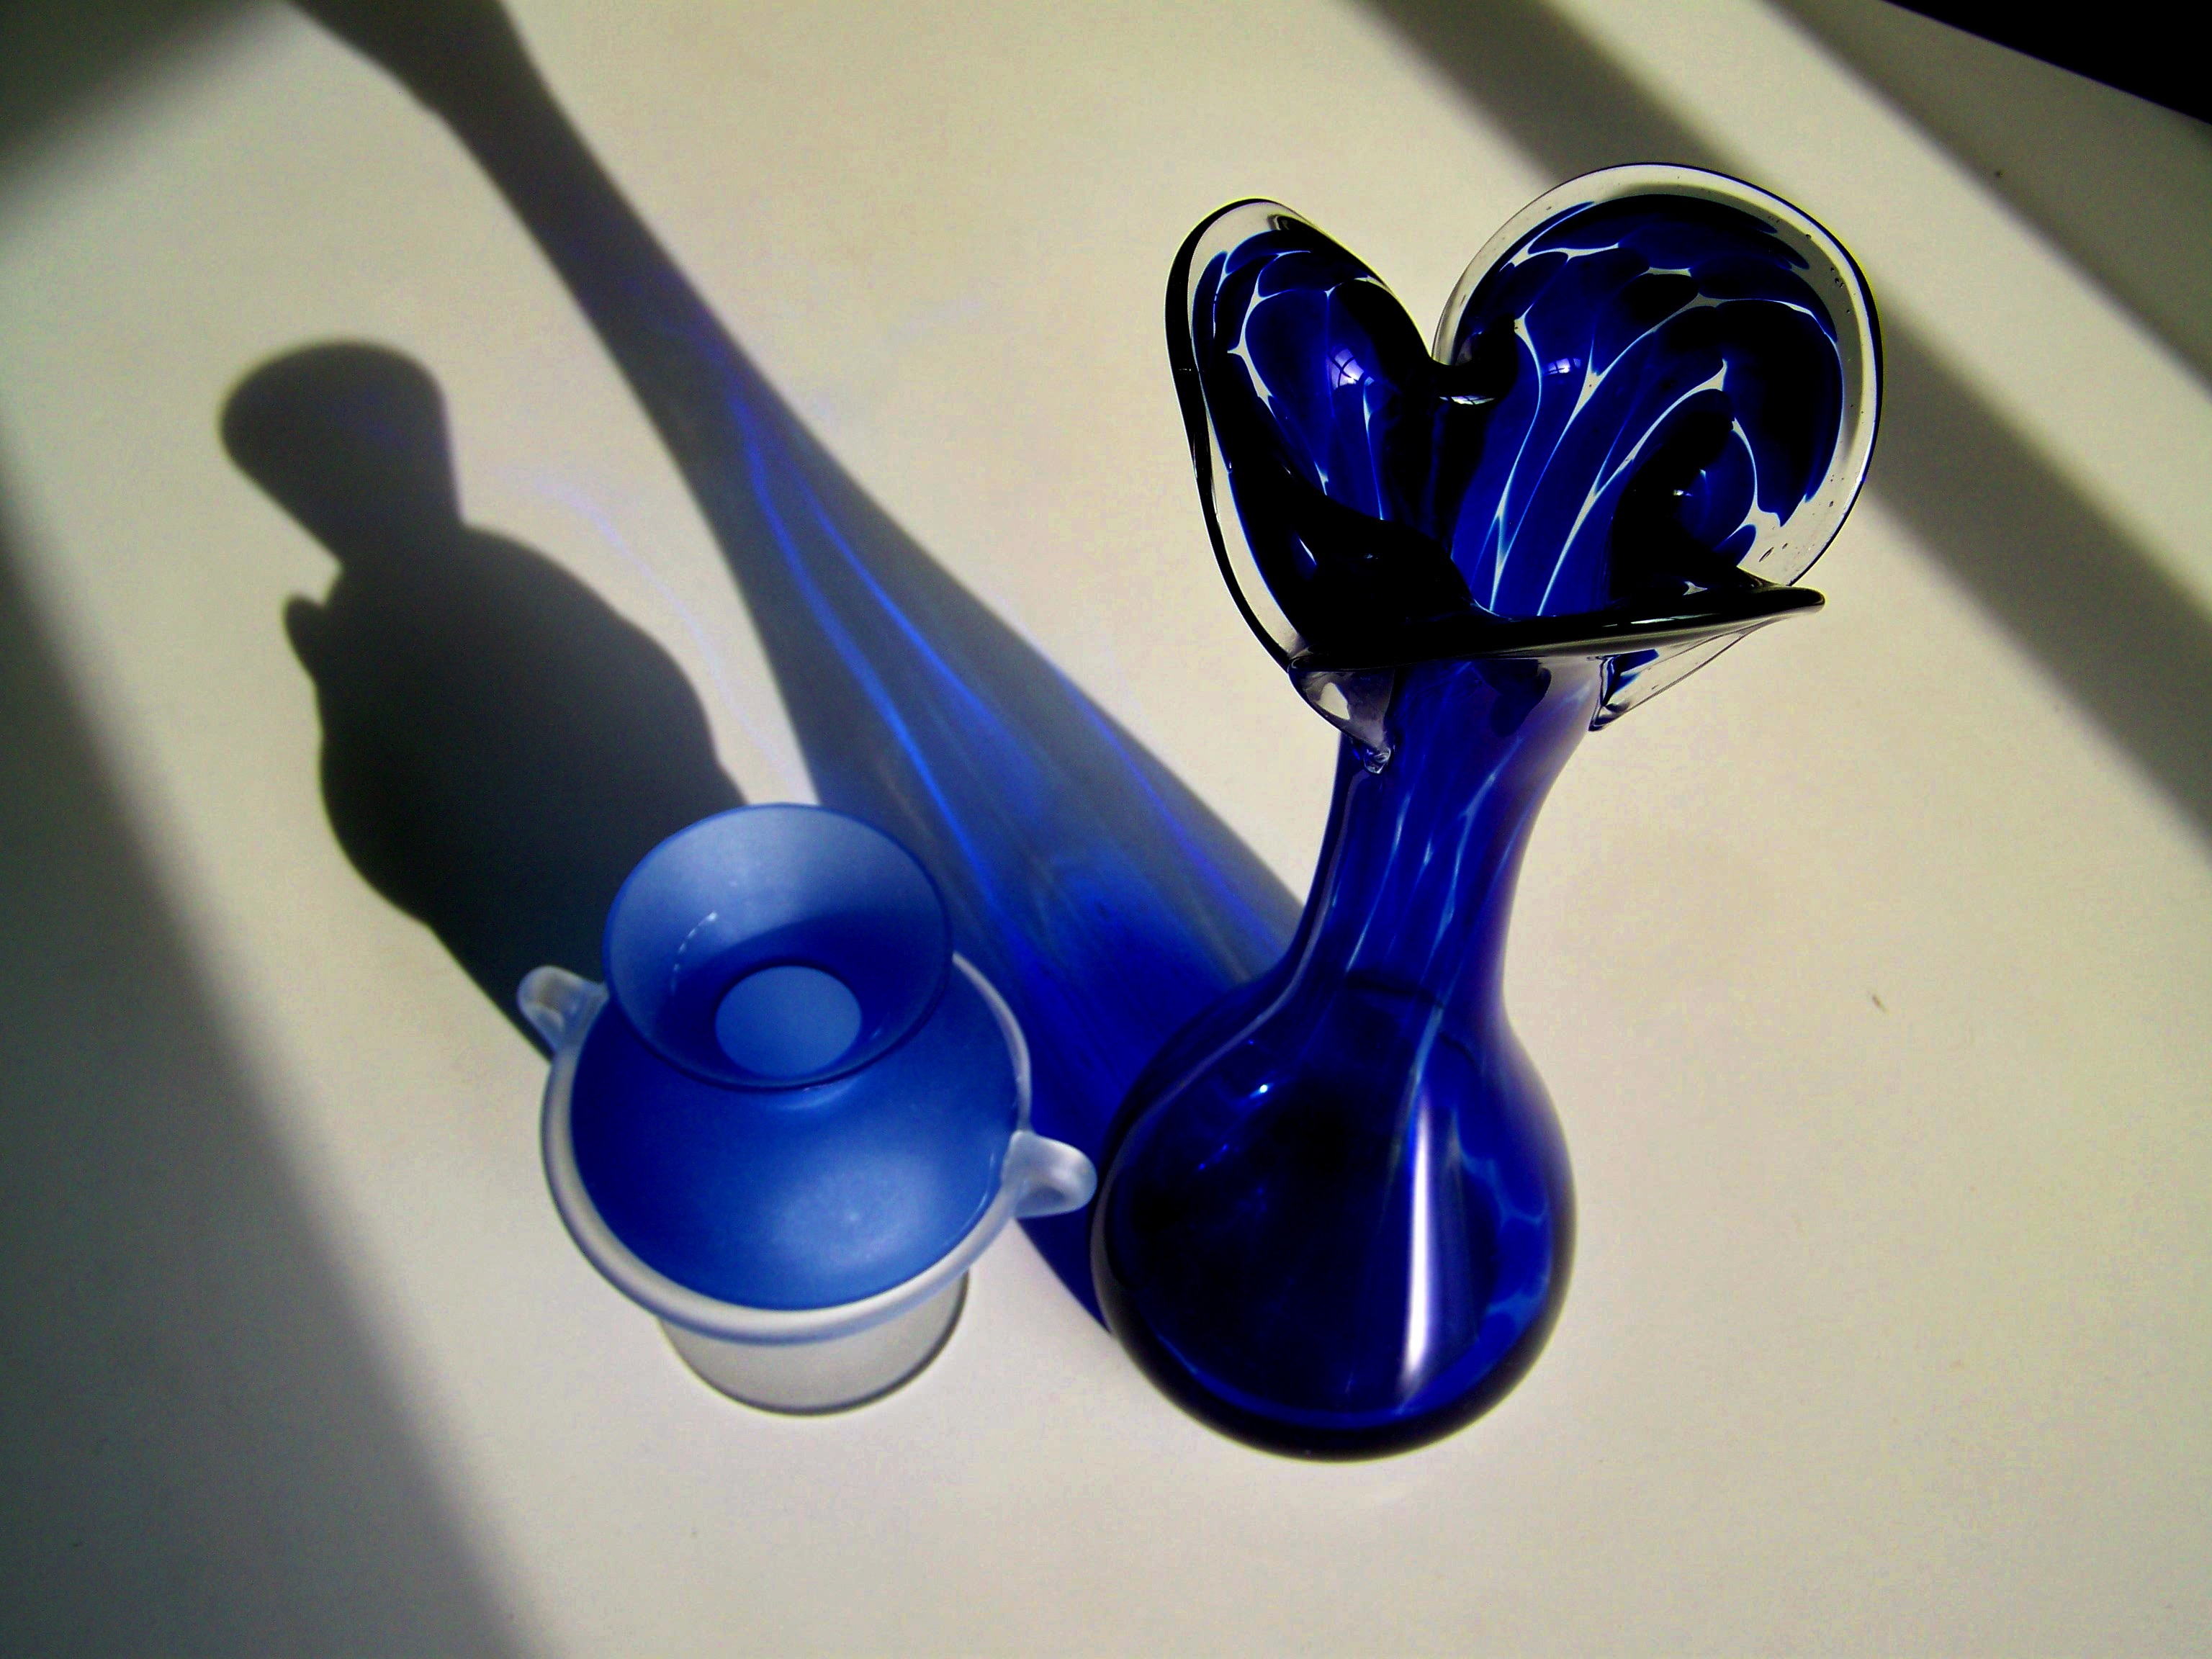
flower, purple, glass, blue, toy, organ, ornaments, macro photography, light shadow, cobalt blue, blue glass objects